Spice trade

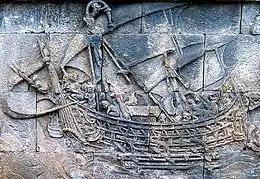
One of the Borobudur ships from the 8th century. These were depictions of large Javanese outrigger vessels. One is shown here with the characteristic tanja sail of Southeast Asian Austronesians.

In 1511, Afonso de Albuquerque conquered Malacca for Portugal, then the center of Asian trade. East of Malacca, Albuquerque sent several diplomatic and exploratory missions, including to the Moluccas. Learning the secret location of the Spice Islands, mainly the Banda Islands, then the world source of nutmeg, he sent an expedition led by António de Abreu to Banda, where they were the first Europeans to arrive, in early 1512. Abreu's expedition reached Buru, Ambon and Seram Islands, and then Banda.